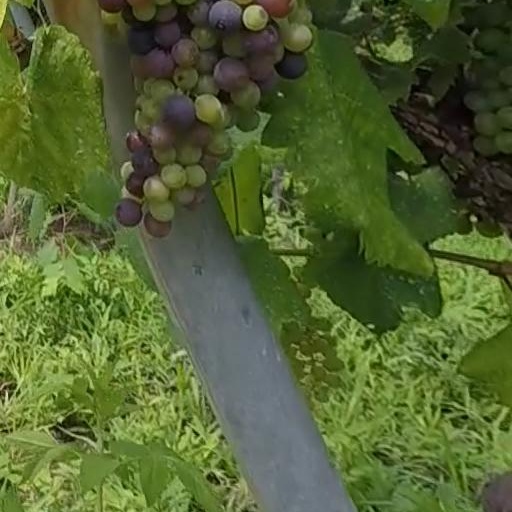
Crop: grape